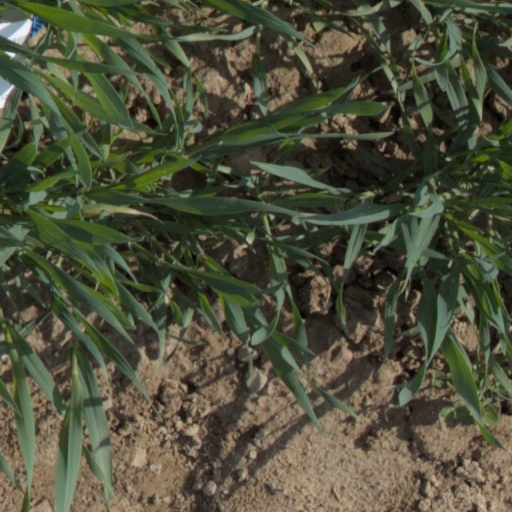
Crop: wheat